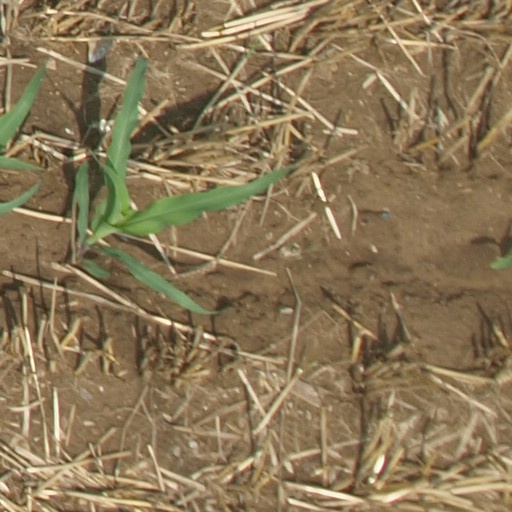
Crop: maize; corn